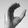
ASL letter: C